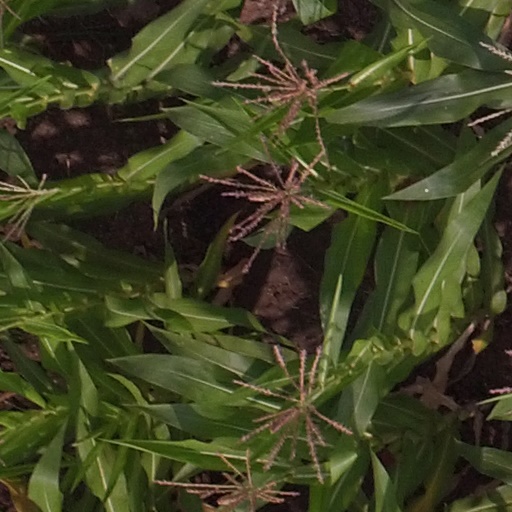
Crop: maize; corn